Answer in natural language. Considering the relative positions, where is black chair with round backrest (highlighted by a blue box) with respect to black modern armchair (highlighted by a red box)? Choose between the following options: below or above
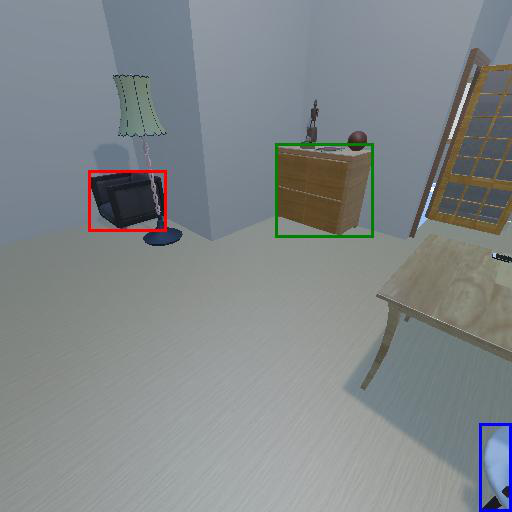
<answer>below</answer>